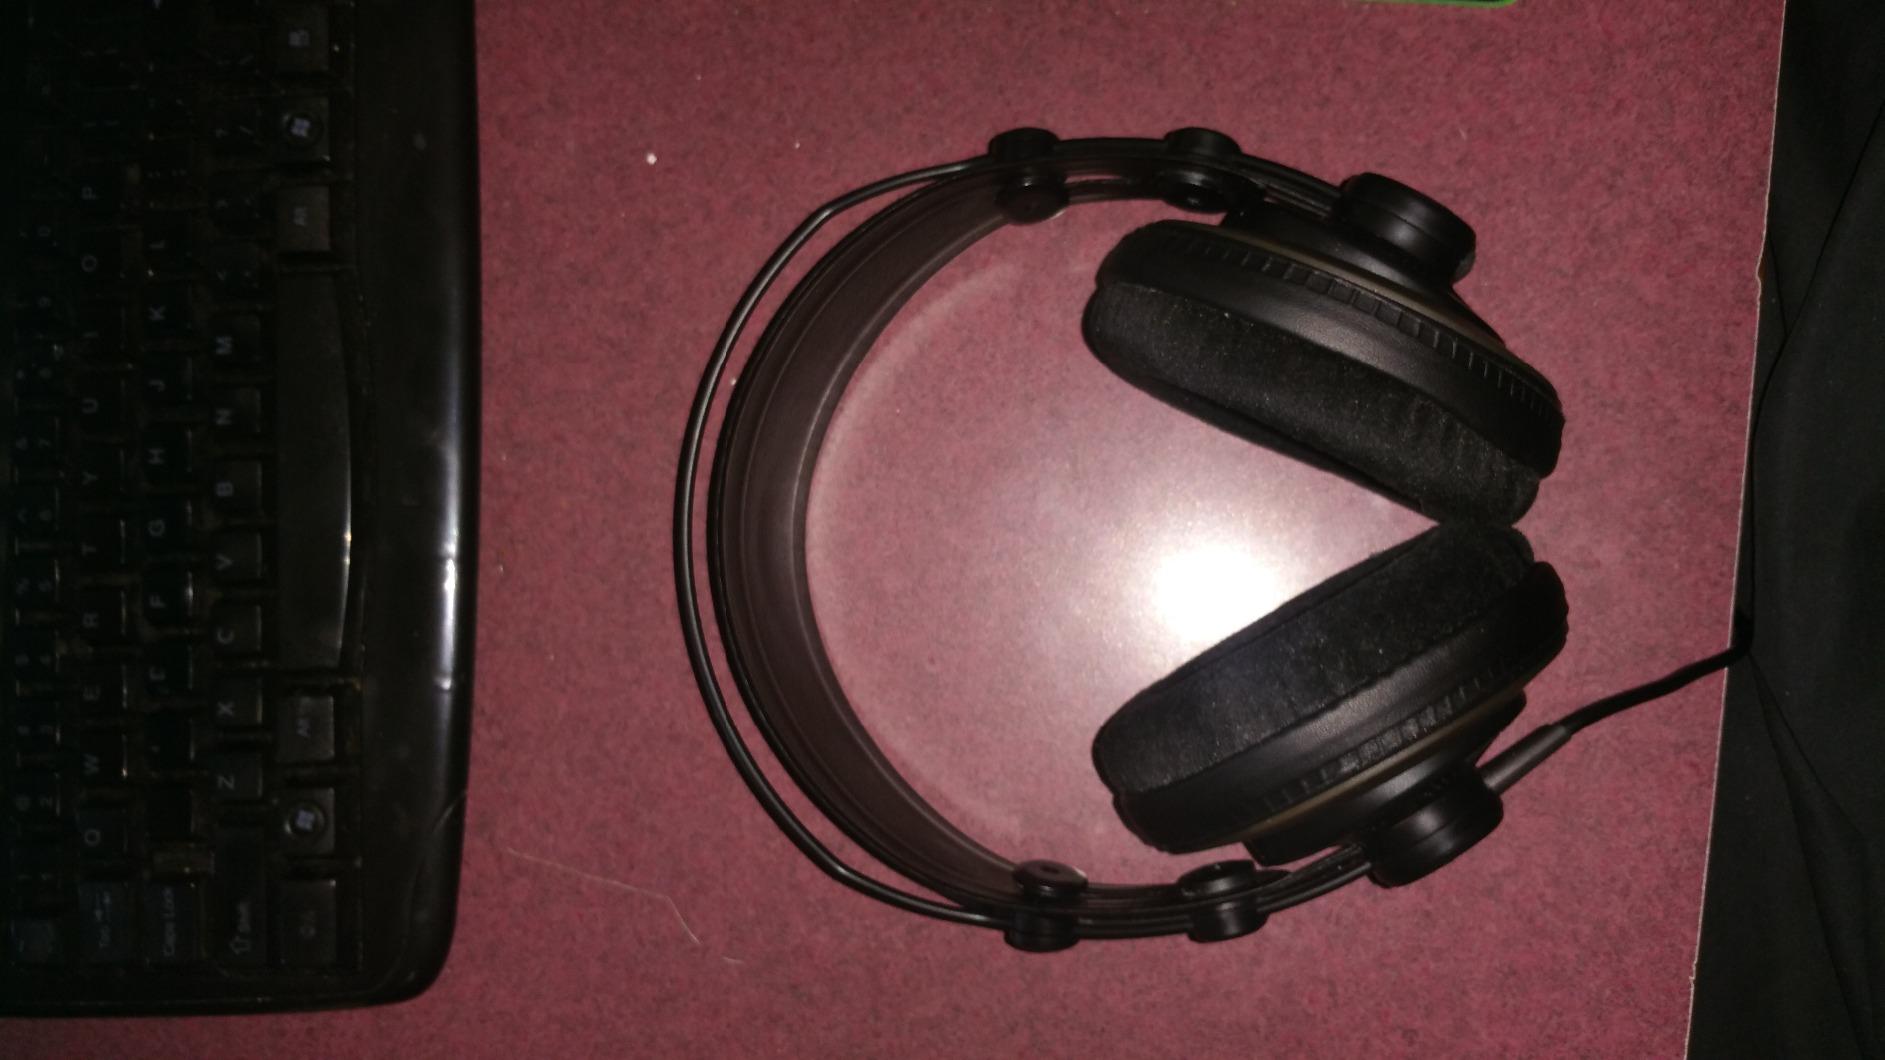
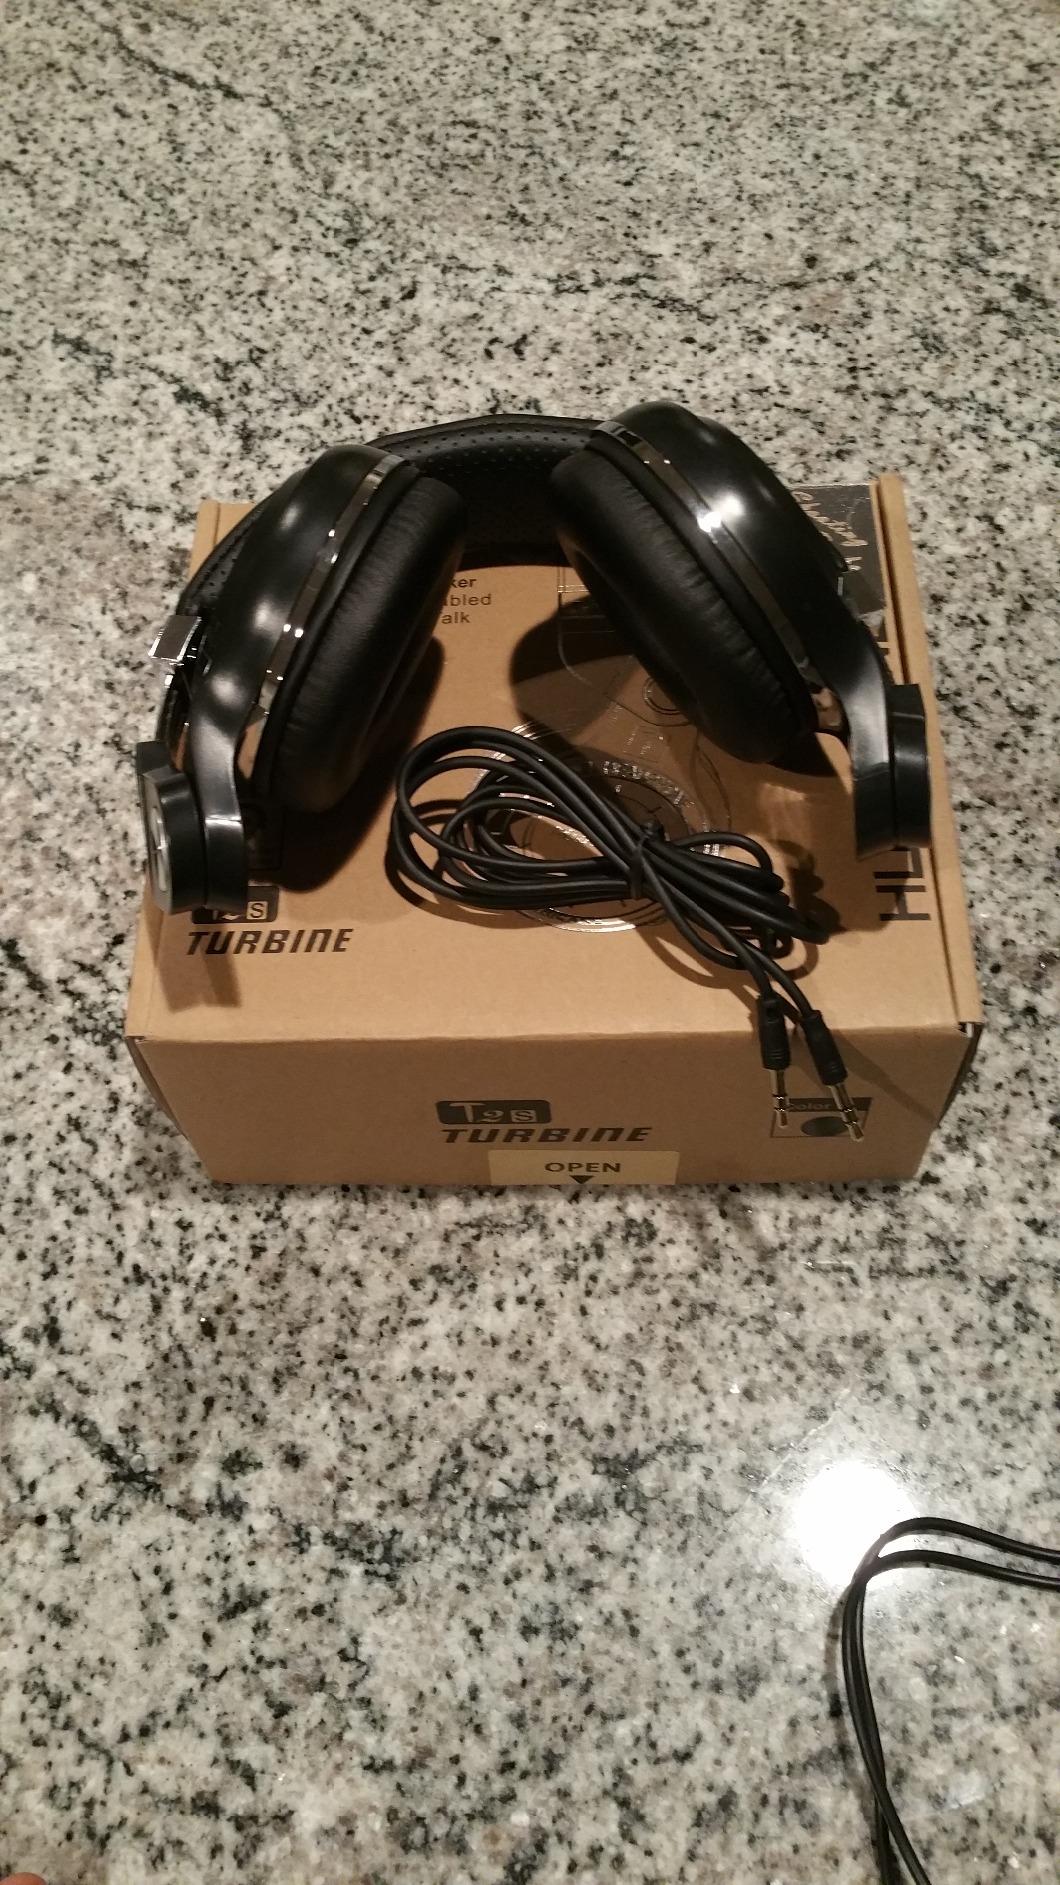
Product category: headphones
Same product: no